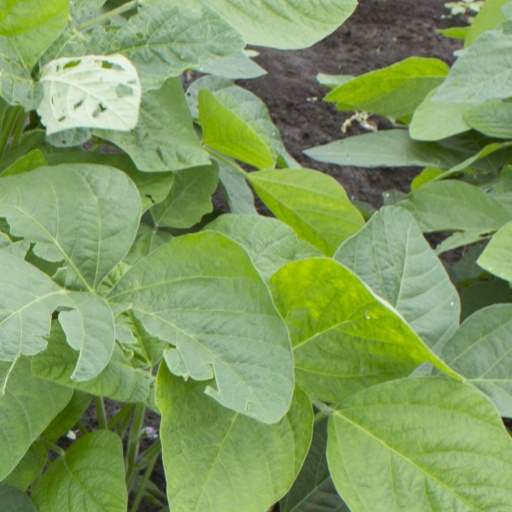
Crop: soybean